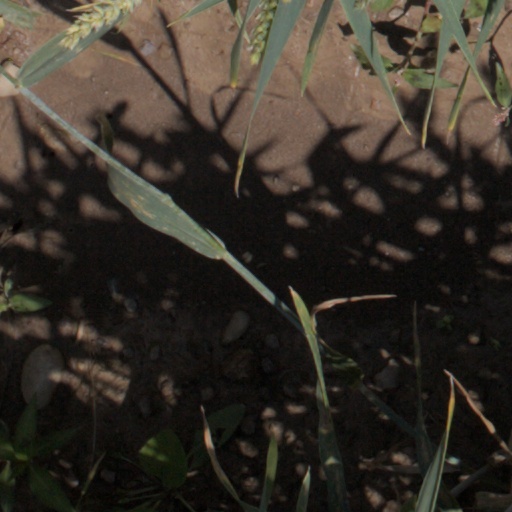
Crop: wheat